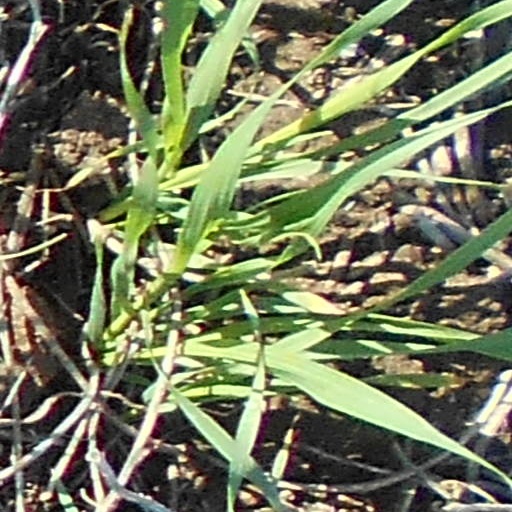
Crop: wheat